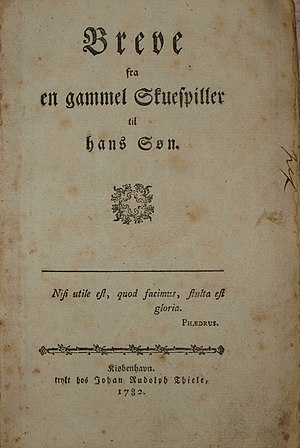
Knud Lyne Rahbek / Ungdom og teatret
Titelbladet til Knud Lyne Rahbeks gennembrudsværk, Breve fra en gammel Skuespiller til hans Søn fra 1782.
Titelbladet til Knud Lyne Rahbeks gennembrudsværk, Breve fra en gammel Skuespiller til hans Søn fra 1782.
Knud Lyne Rahbek var en dansk litteraturhistoriker, digter, oversætter, redaktør, teaterkritiker m.m.